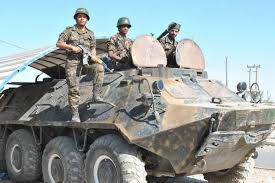
Label: BTR-60